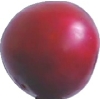
Label: cherry_wax_red